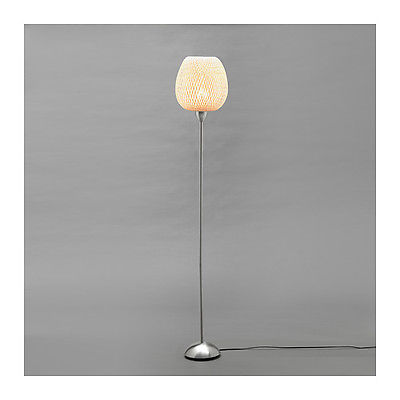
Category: lamp